Glob (programming)

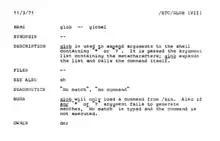
A screenshot of the original 1971 Unix reference page for codice_1 – the owner is codice_2, short for Dennis MacAlistair Ritchie.

glob is a libc function for globbing, which is the archetypal use of pattern matching against the